Gillis Hafström

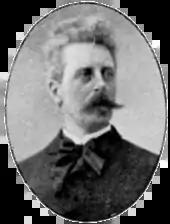
Gillis Hafström

Axel Gillis Hafström (3 January 1841 – 18 November 1909) was a Swedish painter, art conservator and restorer from Gothenburg.